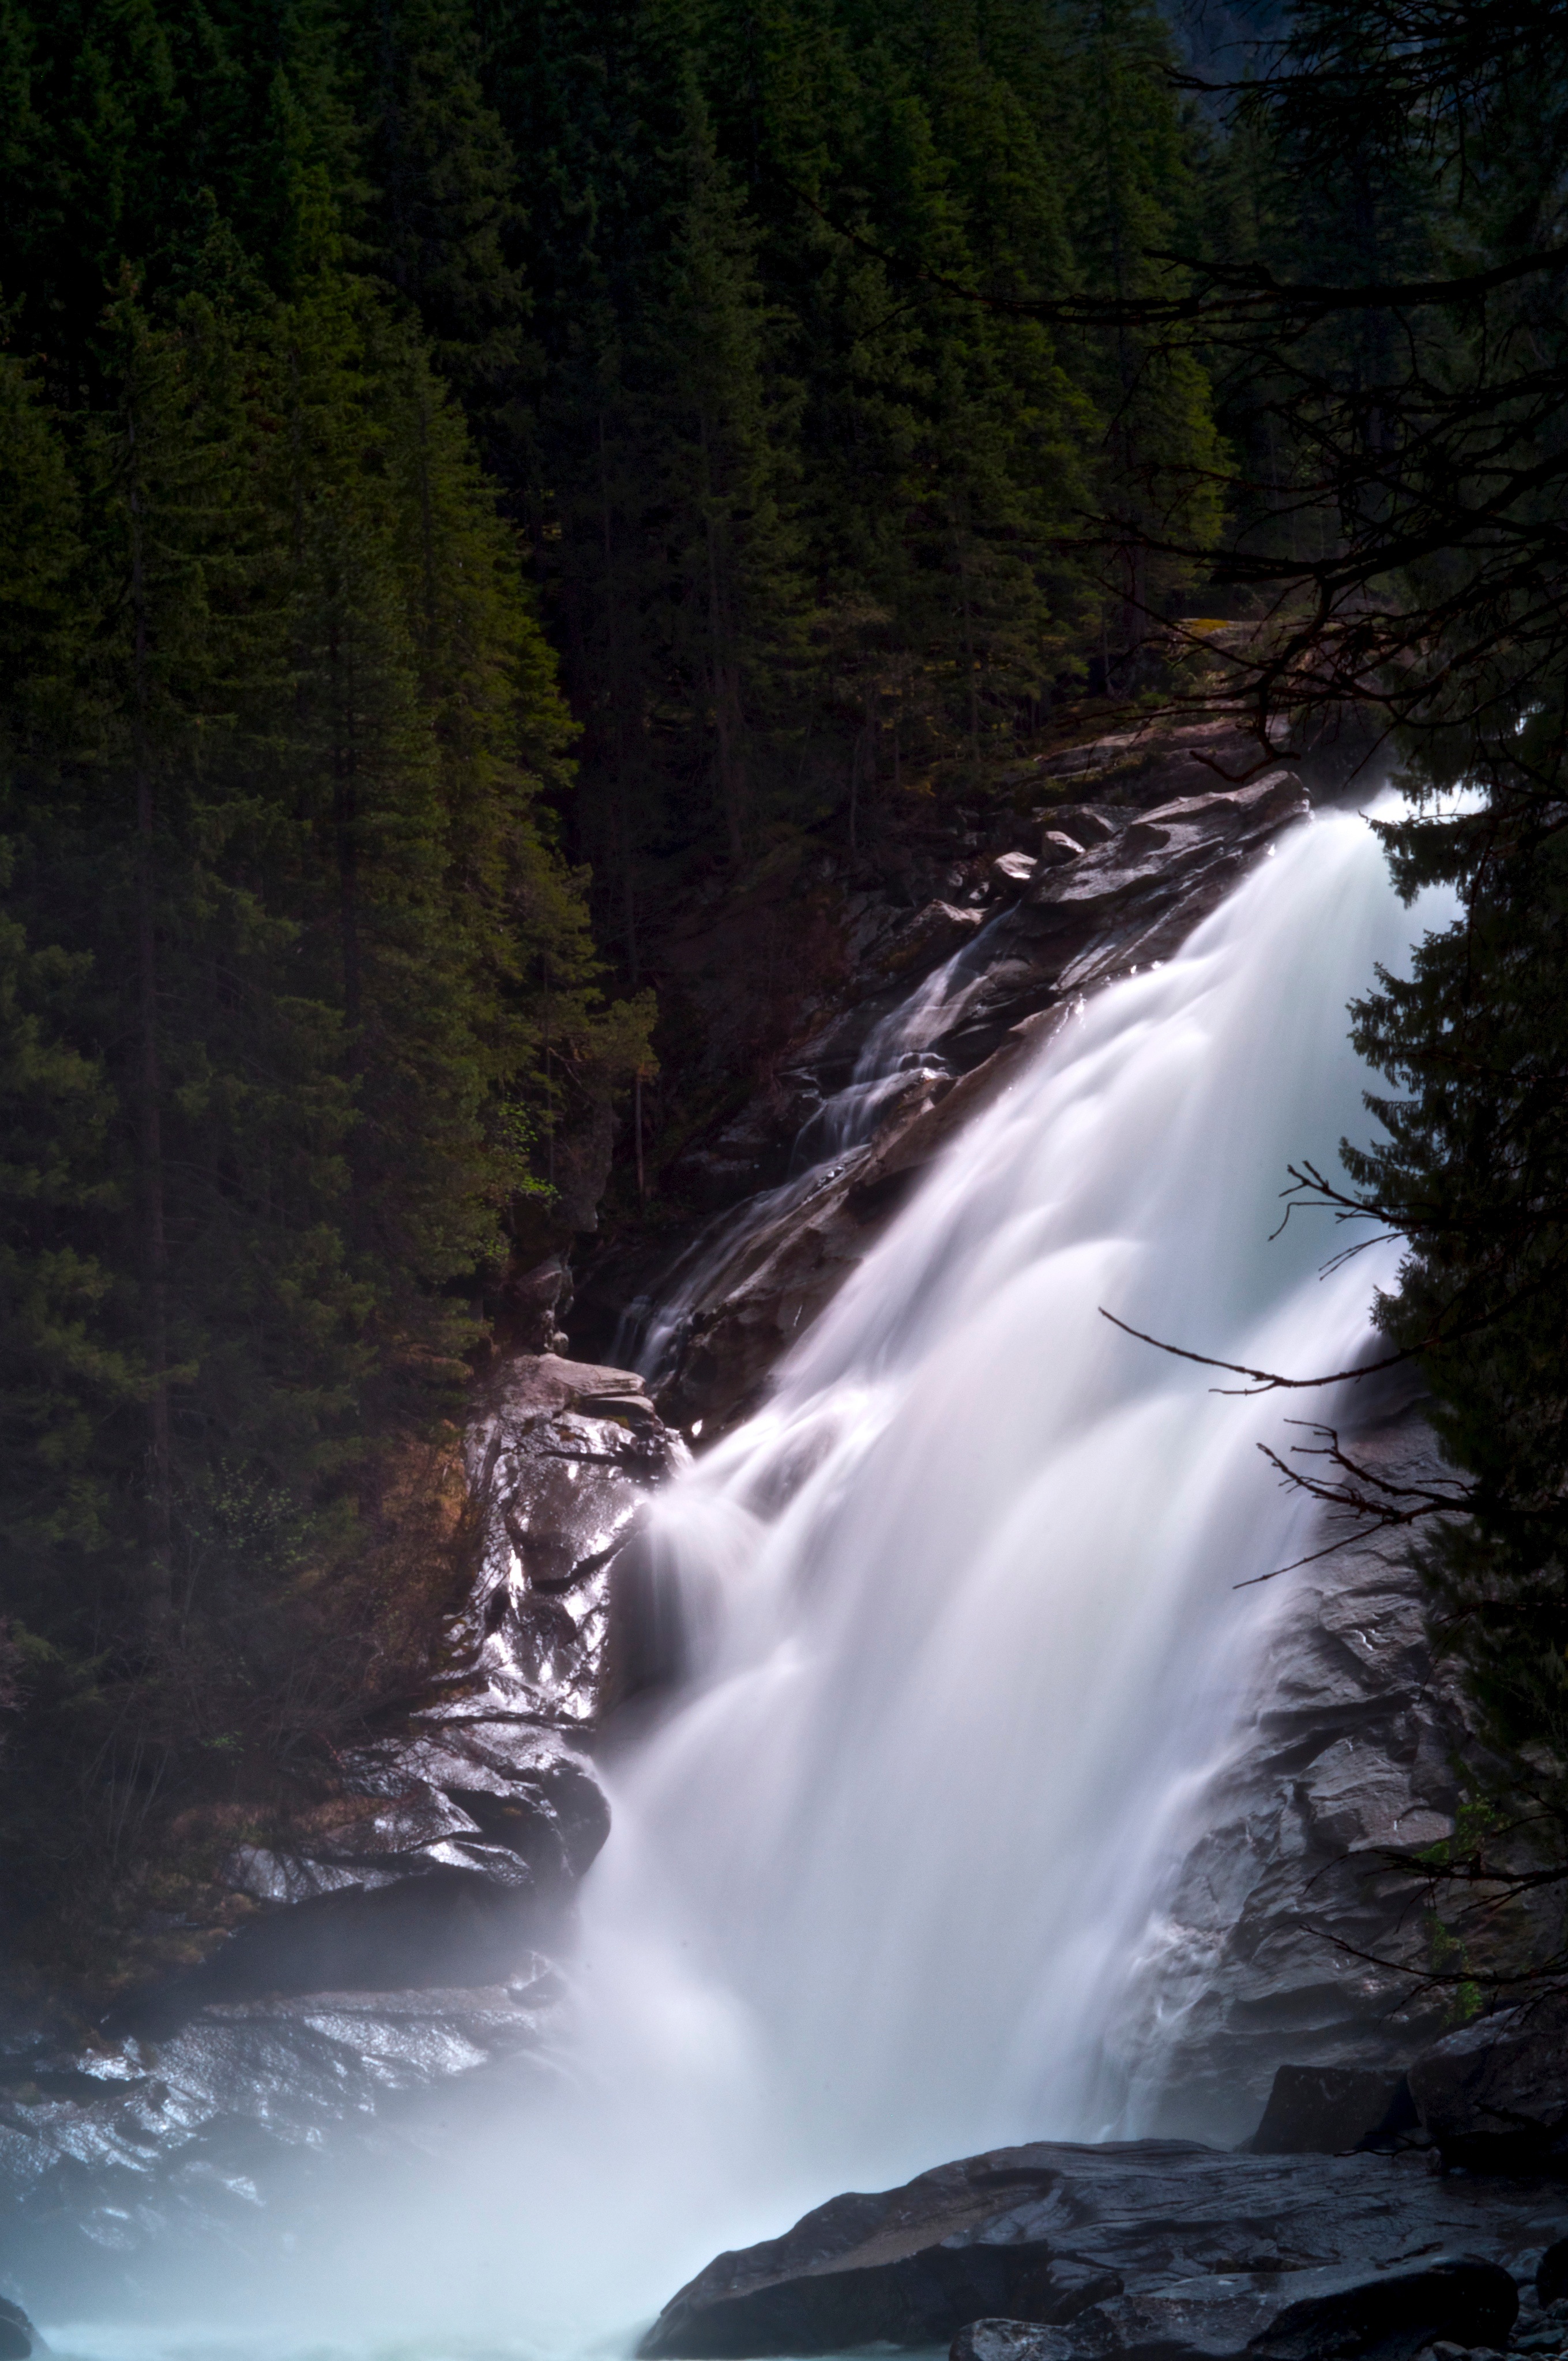
landscape, water, nature, forest, rock, waterfall, wilderness, mountain, river, stream, reflection, autumn, rapid, body of water, water feature, watercourse, atmospheric phenomenon